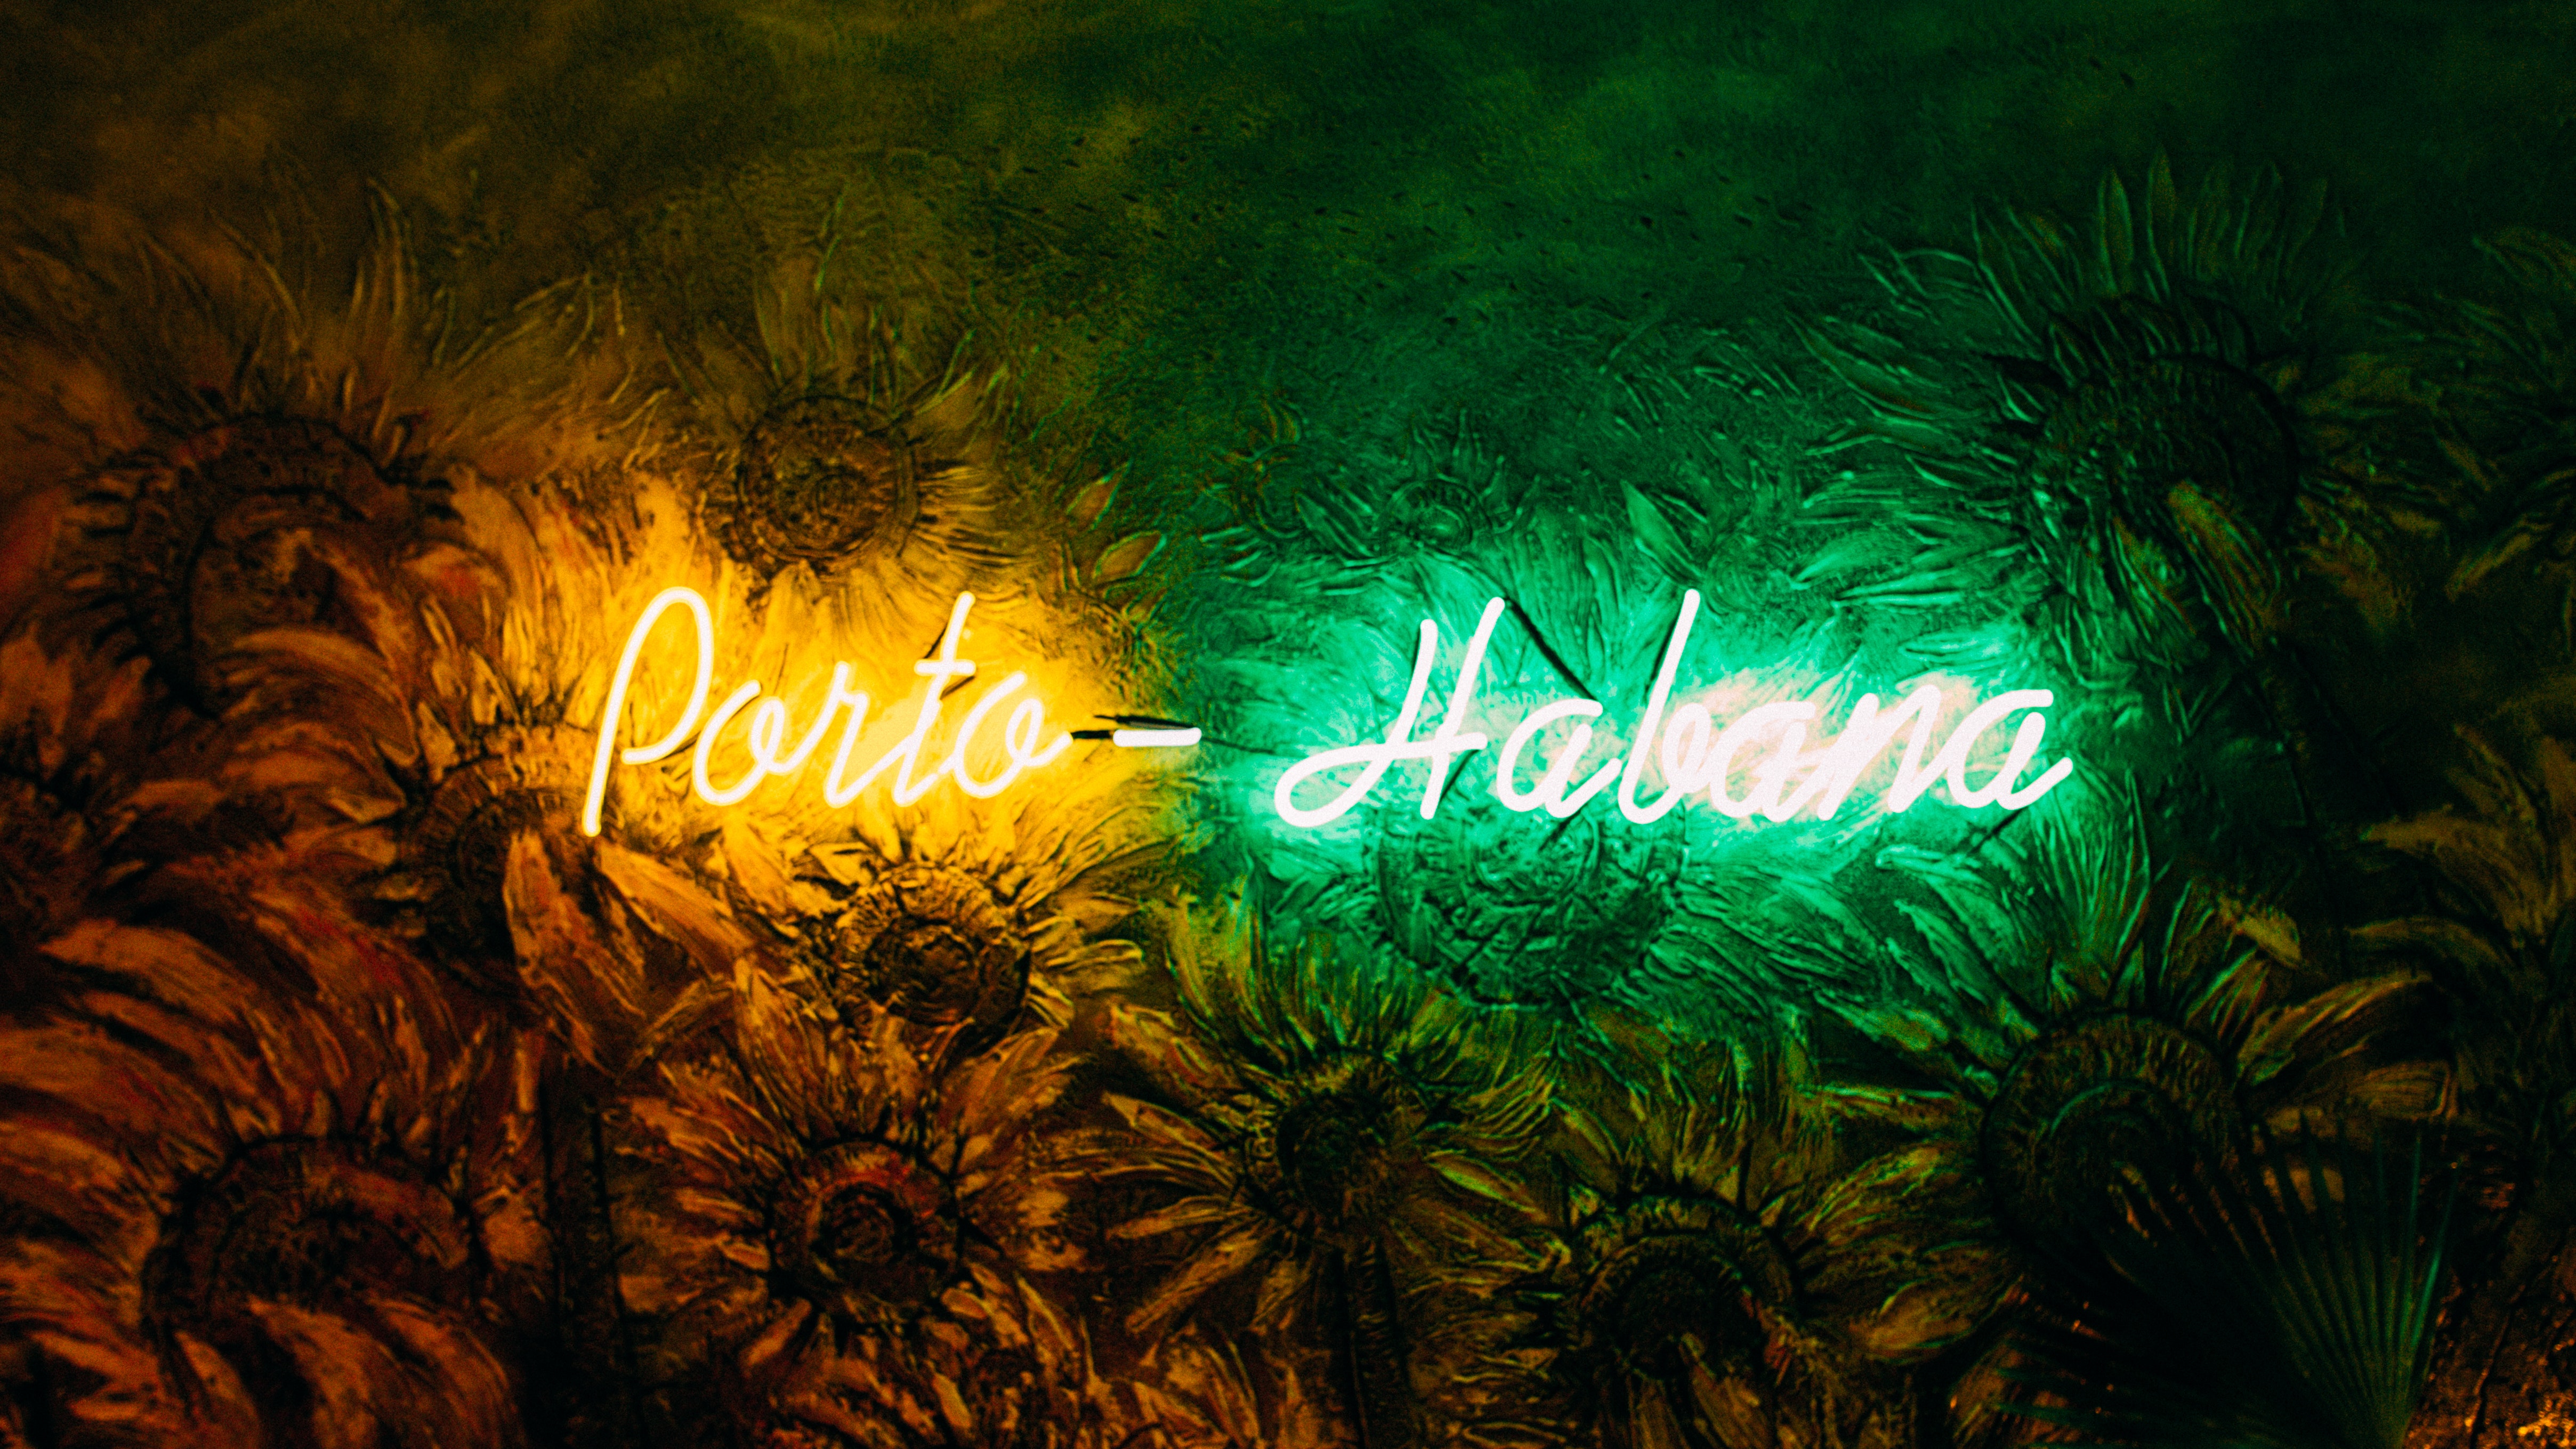
green, light, night, tree, font, technology, graphics, plant